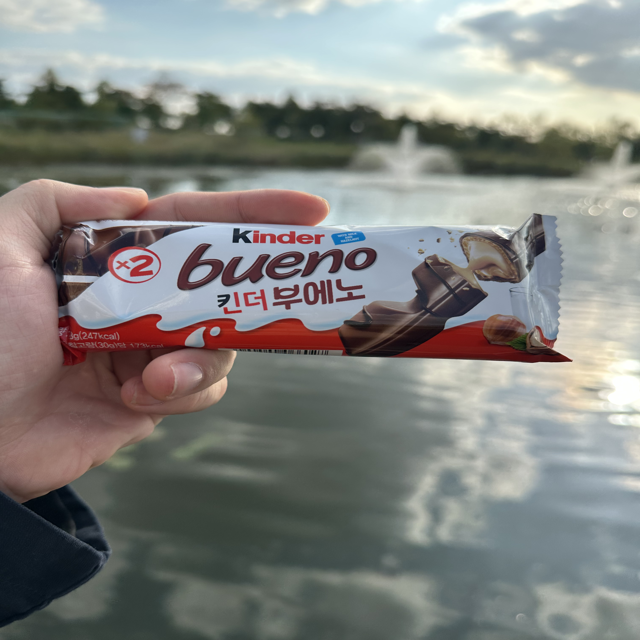
Label: plastics